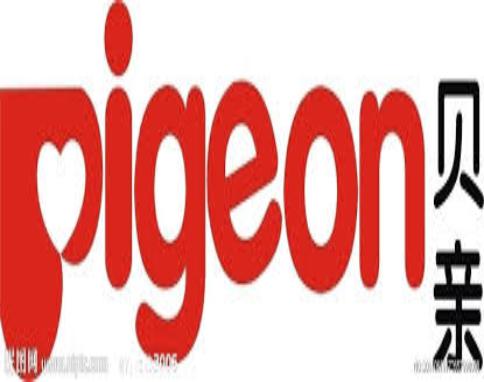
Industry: Necessities